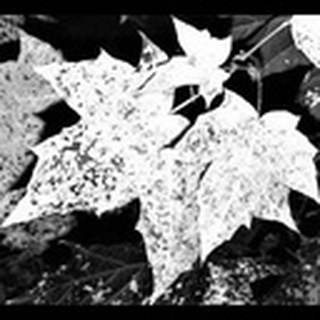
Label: cotton_powdery_mildew